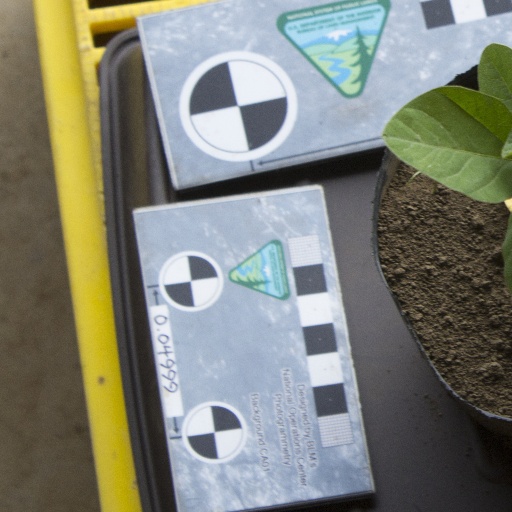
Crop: soybean